Ghodiyu

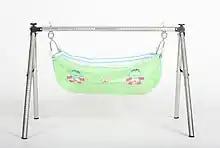
Modern commercial ghodiyu

A ghodiyu is an infant cradle formed of a wooden frame and a cloth hammock ("jholi").